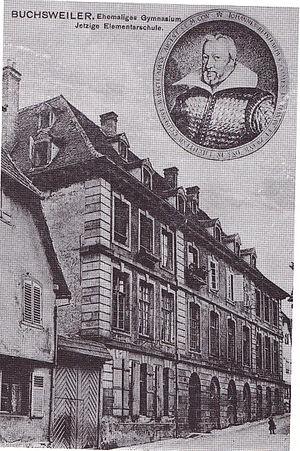
carte postale ancienne où figure le collège de Bouxwiller (Bas-Rhin) fondé par Johann Reinhard de Hanau-Lichtenberg (en médaillon).
Jean-Reinhard Iᵉʳ de Hanau-Lichtenberg est né le 13 février 1569 à Bitche et mort, à l'âge de 56 ans, le 19 novembre 1625 à Lichtenberg. Sixième comte de Hanau-Lichtenberg, il gouverna son comté durant 26 années, de 1599 à 1625.